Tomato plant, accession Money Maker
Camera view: bottom (45 deg); turntable rotation: 120 degrees
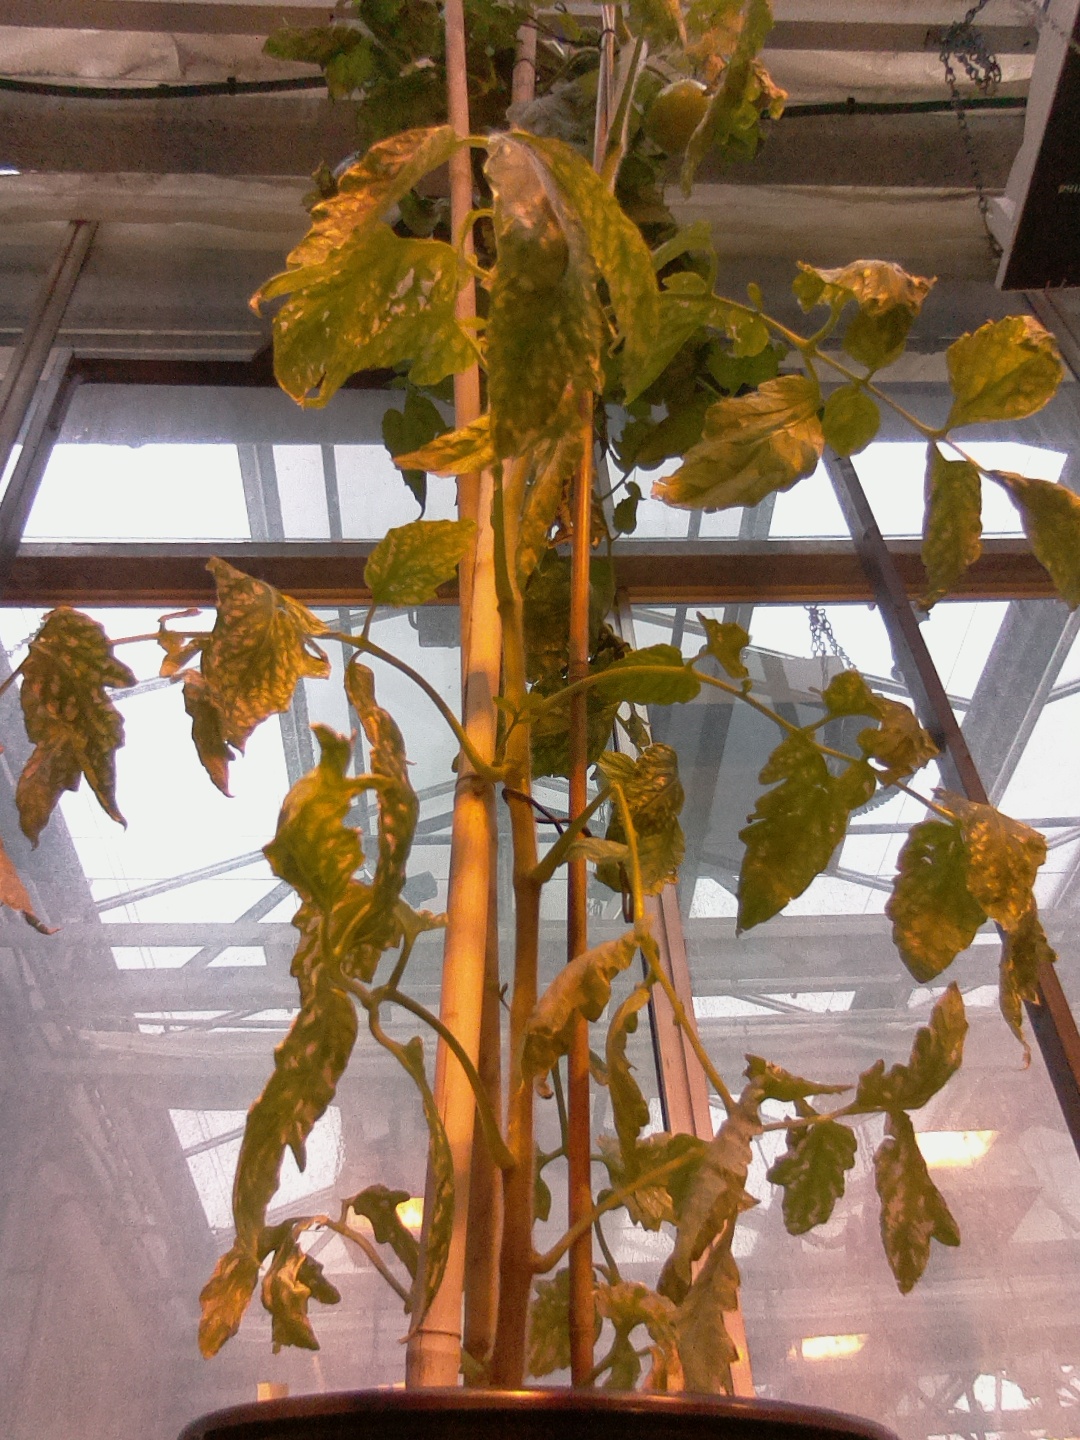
BBCH growth stage 75: 50%-60% of final fruit size